Olivera Jevtić

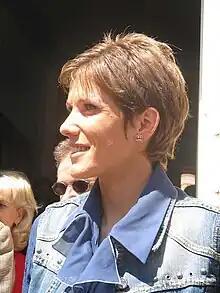
Jevtić in 2006

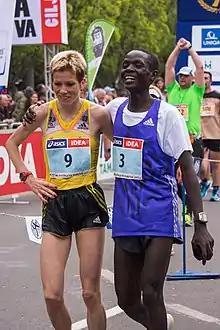
Olivera Jevtić and Samuel Naibei Kiplimo in the 2017 Belgrade Marathon finishing at 2:38:03 (Jevtić) and 2:38:04 (Kiplimo)

Olivera Jevtić (born 24 July 1977) is a Serbian long-distance runner. She has represented her country five times at the Olympics in 2000, 2004, 2008, 2012 and 2016.